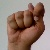
The image shows a hand gesture representing the letter 'T' in Indian Sign Language.